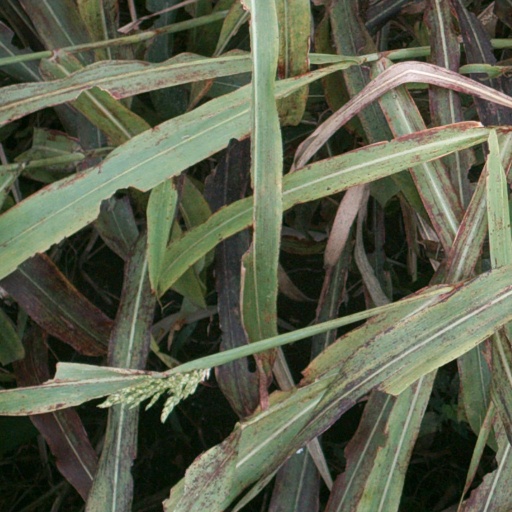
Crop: sorghum